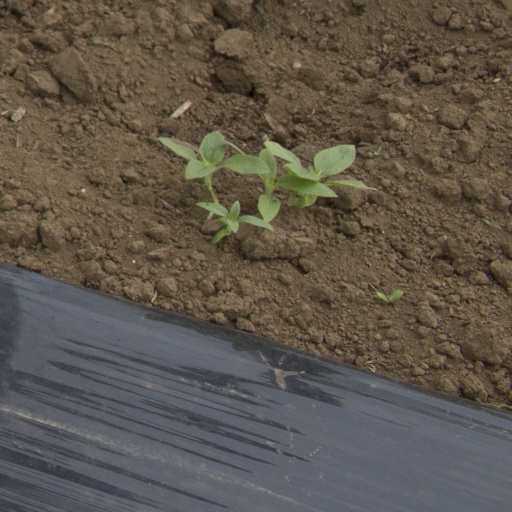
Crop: Jerusalem artichoke